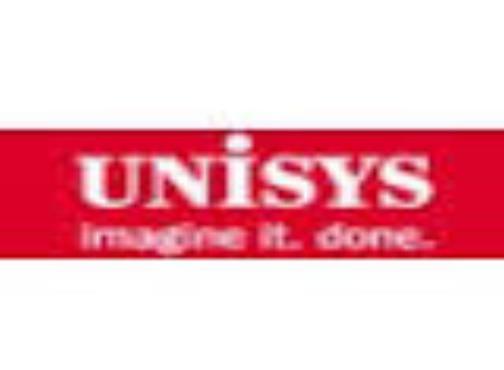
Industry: Others